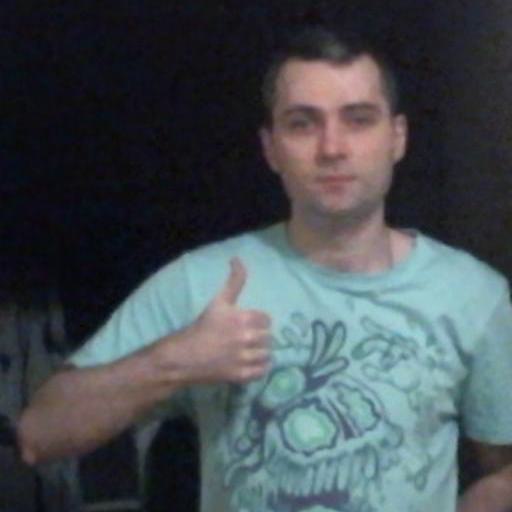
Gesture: like